Fordyce Commercial Historic District

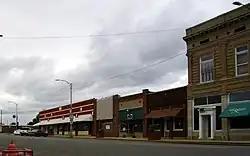

The Fordyce Commercial Historic District encompasses the historic heart of Fordyce, Arkansas, the county seat of Dallas County. It encompasses four city blocks of North Main Street, between 1st and 4th, and includes properties on these adjacent streets. Fordyce was founded in 1882, and the oldest building in the district, the Nutt-Trussell Building at 202 North Main Street, was built . Spurred by the logging industry and the Cotton Belt Railroad, Fordyce's downtown area had 25 buildings by 1901, and continued to grow over the next few decades, resulting in a concentration of period commercial architecture in its downtown. The district was listed on the National Register of Historic Places in 2008.